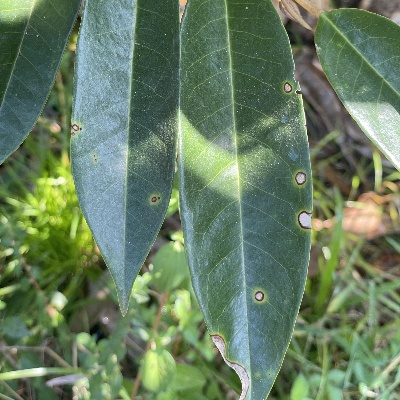
Label: Leaf_Phomopsis